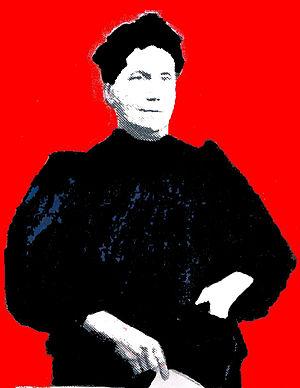
Joséphine-Rosalie Leblond
Jean-Frédéric Journaux, né à Bouesse, le 9 septembre 1820 et décédé à Paris 3e, le 9 juin 1872, est l'inventeur, des machines à coudre Journaux-Leblond, pour lesquelles il a déposé de nombreux brevets.